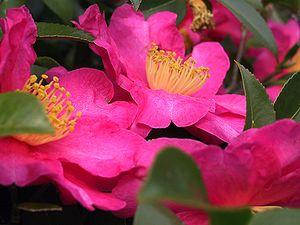
Camellia est un genre de plantes à fleurs de la famille des Theaceae, originaire d'Asie orientale et méridionale de l'est depuis la chaîne himalayenne, au Japon et en Indonésie, connues sous le nom de cháhuā en chinois, de tsubaki en japonais, de dongbaek-kkot en coréen et de hoa trà ou hoa chè en vietnamien. Le nombre d'espèces que contient le genre varie, selon les botanistes, entre 100 et 250.